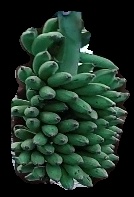
Variety: elakki-bale
Grade: grade1